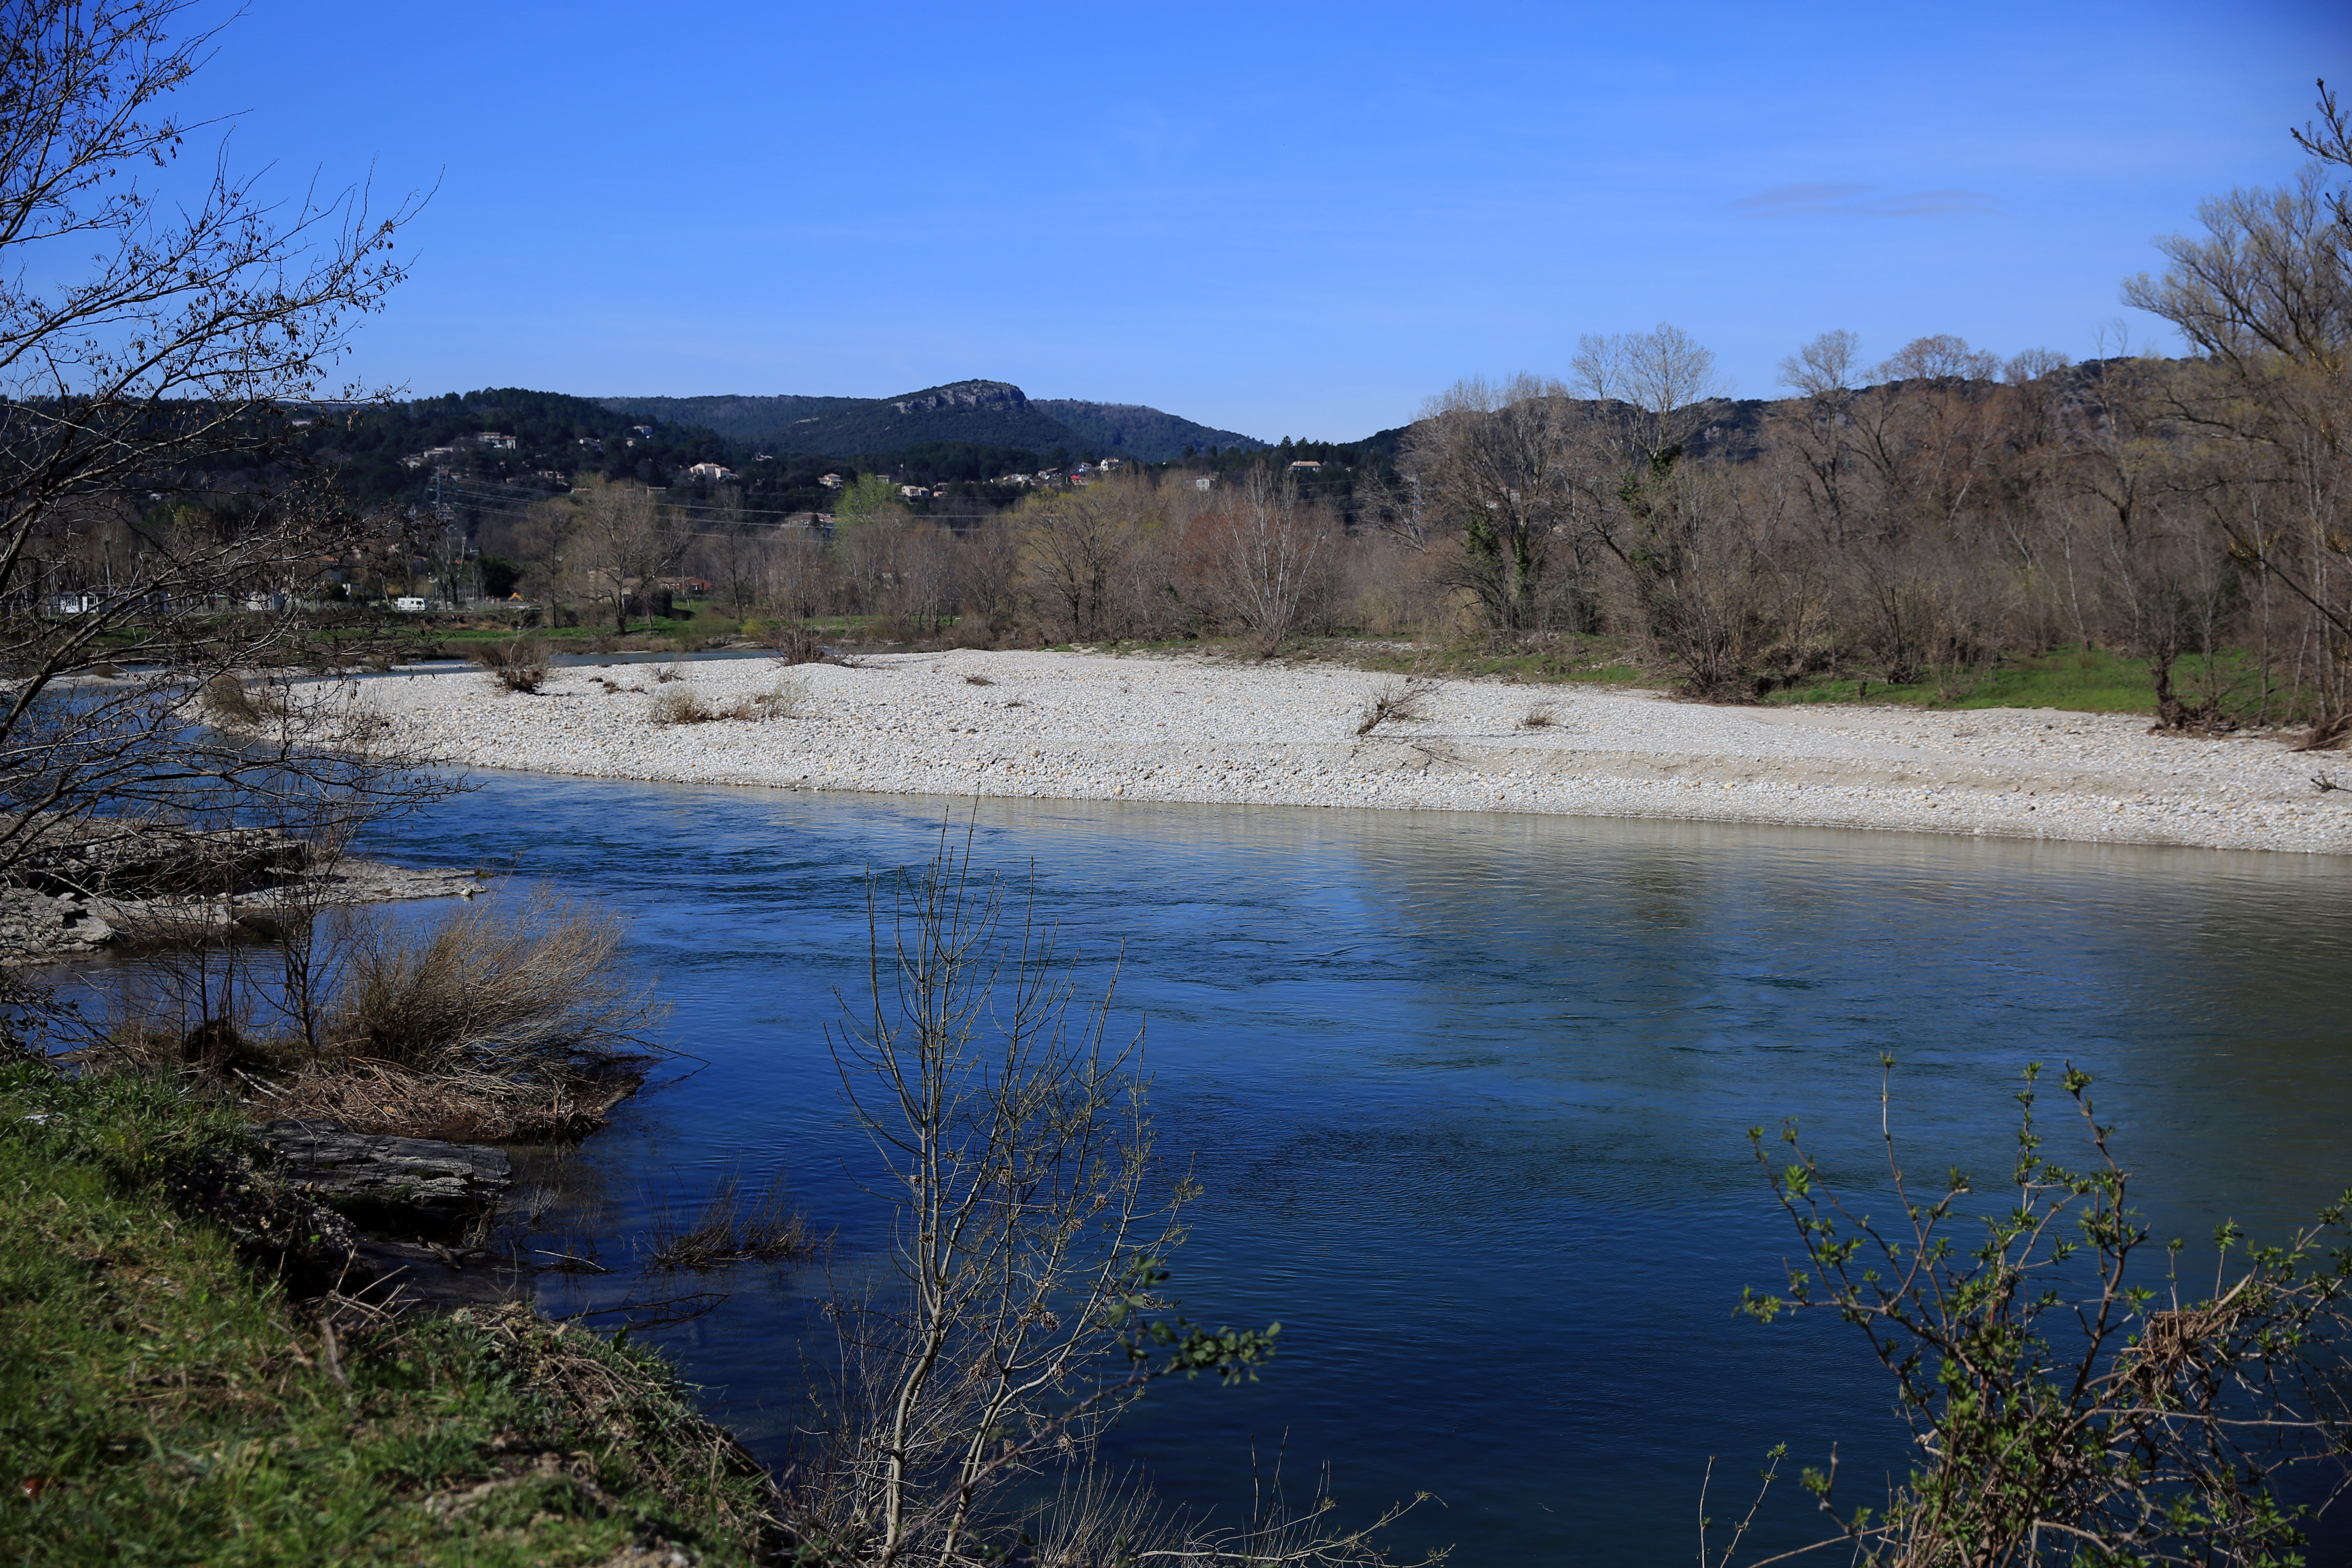
landscape, tree, water, creek, marsh, wilderness, shore, lake, river, pond, france, europe, reflection, canon, reservoir, body of water, midi, hiver, wetland, soleil, landschaft, lumiere, mars, isasza, southfrance, sdfrankreich, zuidfrankrijk, mditerrane, languedocroussillon, gard, berges, fluss, rivire, courant, exterieur, pluies, crues, gardon, cevennes, anduze, gravires, clart, aval, habitat, loch, natural environment